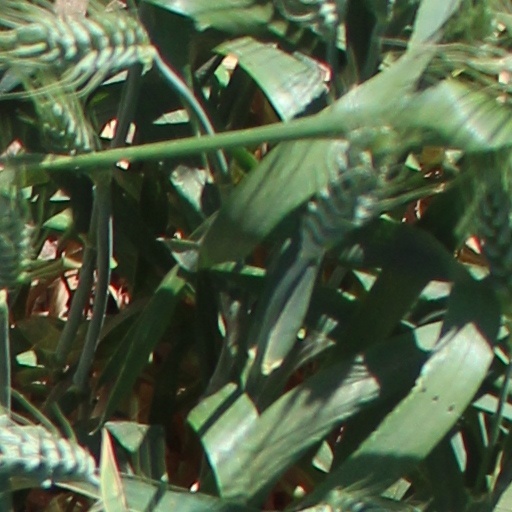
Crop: wheat